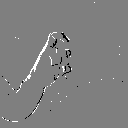
ASL letter: x